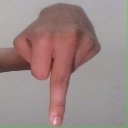
अक्षर: प